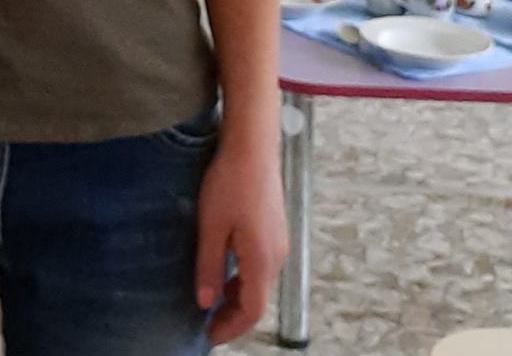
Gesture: no_gesture